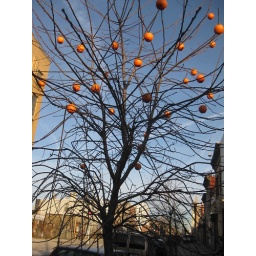
an orange tree grows in brooklyn